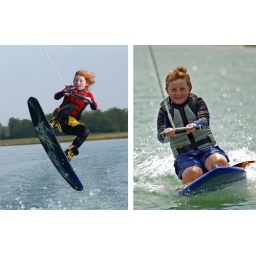
On the boat lake at Box End Park Photo by Bernadette Fitzjohn